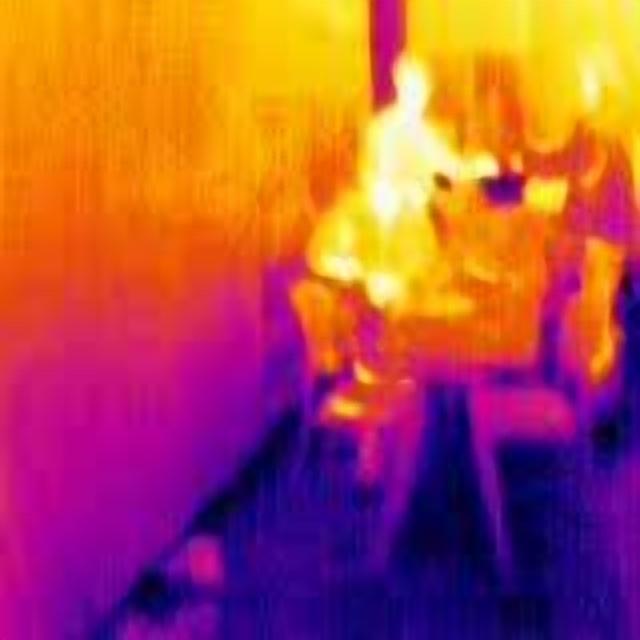
Detected objects:
label: person
label: person
label: person